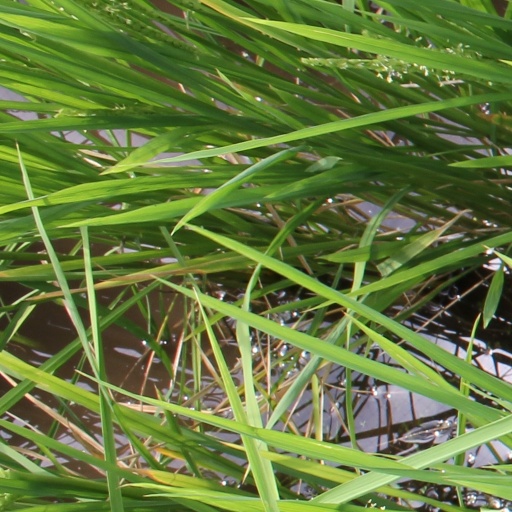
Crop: rice